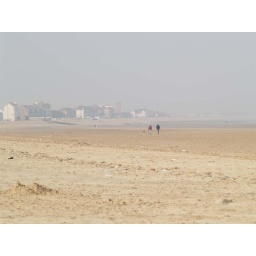
A couple walking their dog with the houses all along the bay in the distance.